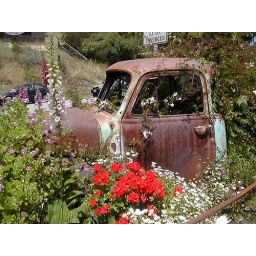
Rusted truck buried in a flower garden in front of a garden shop in Cambria.